Jaintia Kingdom

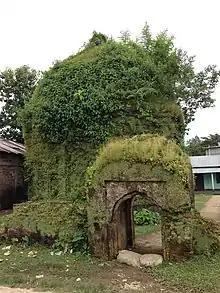
Stone structures in the Jaintaswari Estate.

In 1618, Dhan Manik conquered Dimarua leading to a war with Maibong Raja Yasho Narayan Satrudaman of the Kachari Kingdom. Dhan Manik, realising that he would need assistance, gave his daughter in hand to Raja Susenghphaa of the Ahom kingdom. The Ahoms then fought the Kachari allowing an easy escape for Dhan Manik and the Jaintians.